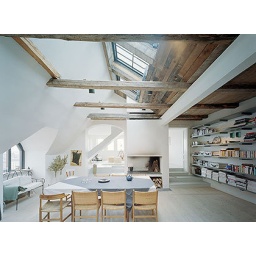
books in kitchen